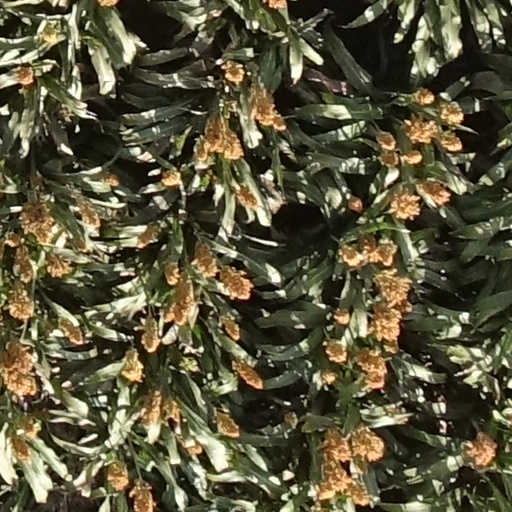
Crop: sorghum